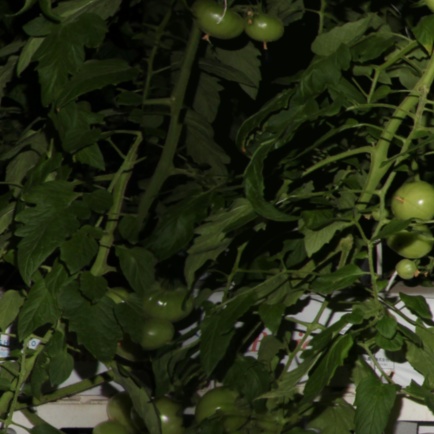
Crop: tomato